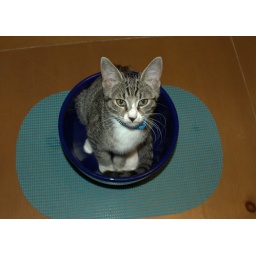
cat in a bowl